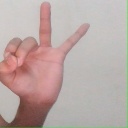
अक्षर: ण